Oregon City Bridge

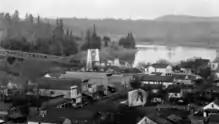
Original bridge as depicted in Frances Fuller Victor's "Atlantis Arisen" (1891).

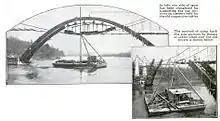
Construction workers using the old suspension bridge to support the arch of the new bridge while under construction.

The bridge was built to replace a pedestrian cablesuspension bridge completed in 1888. This existing bridge was utilized continuously during the construction process of the replacement, not only as access to the site for men and materialsassembling the box steel frames and pouring the reinforced concrete from its walkwaybut also as the main support system during the completion of the arch itself. Construction was made difficult by the engineering challenges posed by the great depth of the river at the site and worse from the need to manage and accommodate the frequent and ever increasing water traffic on its surface. The completed bridge was opened to the public on December 28, 1922, with the cost of construction reported as $300,000.